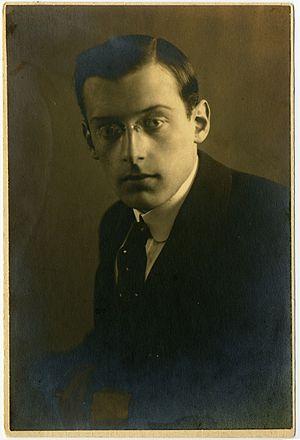
Paul Ben-Haim est un compositeur allemand puis israélien.
17 mars : Première mondiale de The Desert Music de Steve Reich donnée à Cologne.